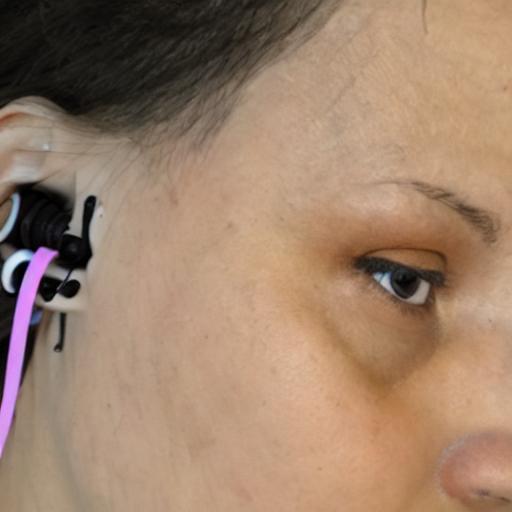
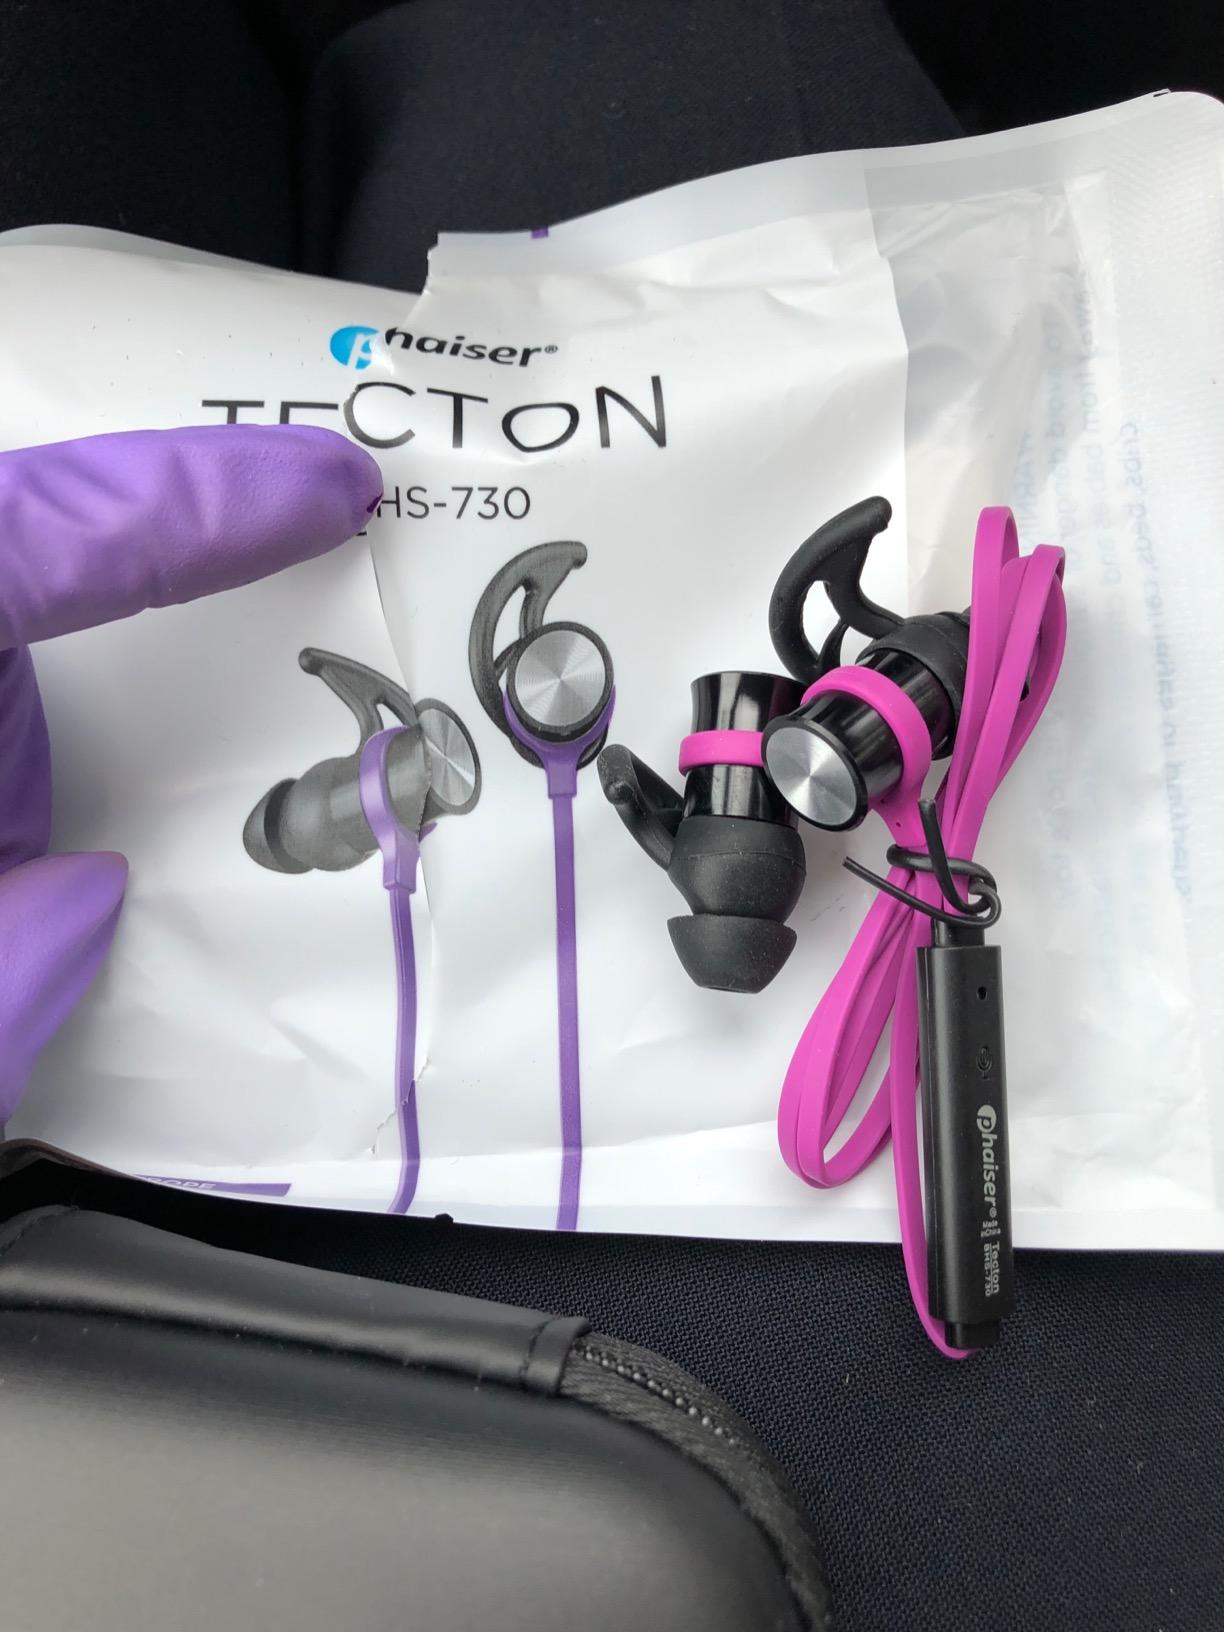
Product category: earbuds
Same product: no